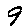
Label: 9